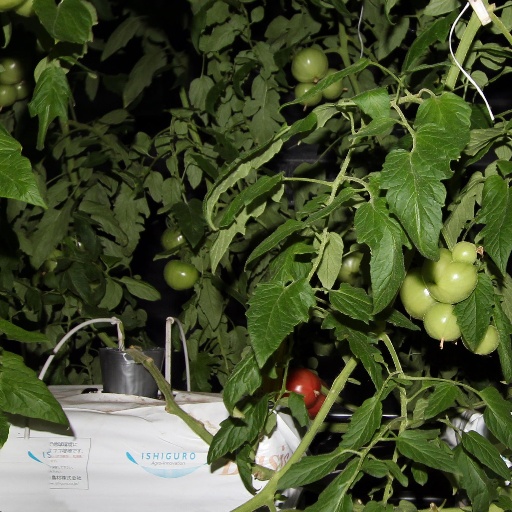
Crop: tomato